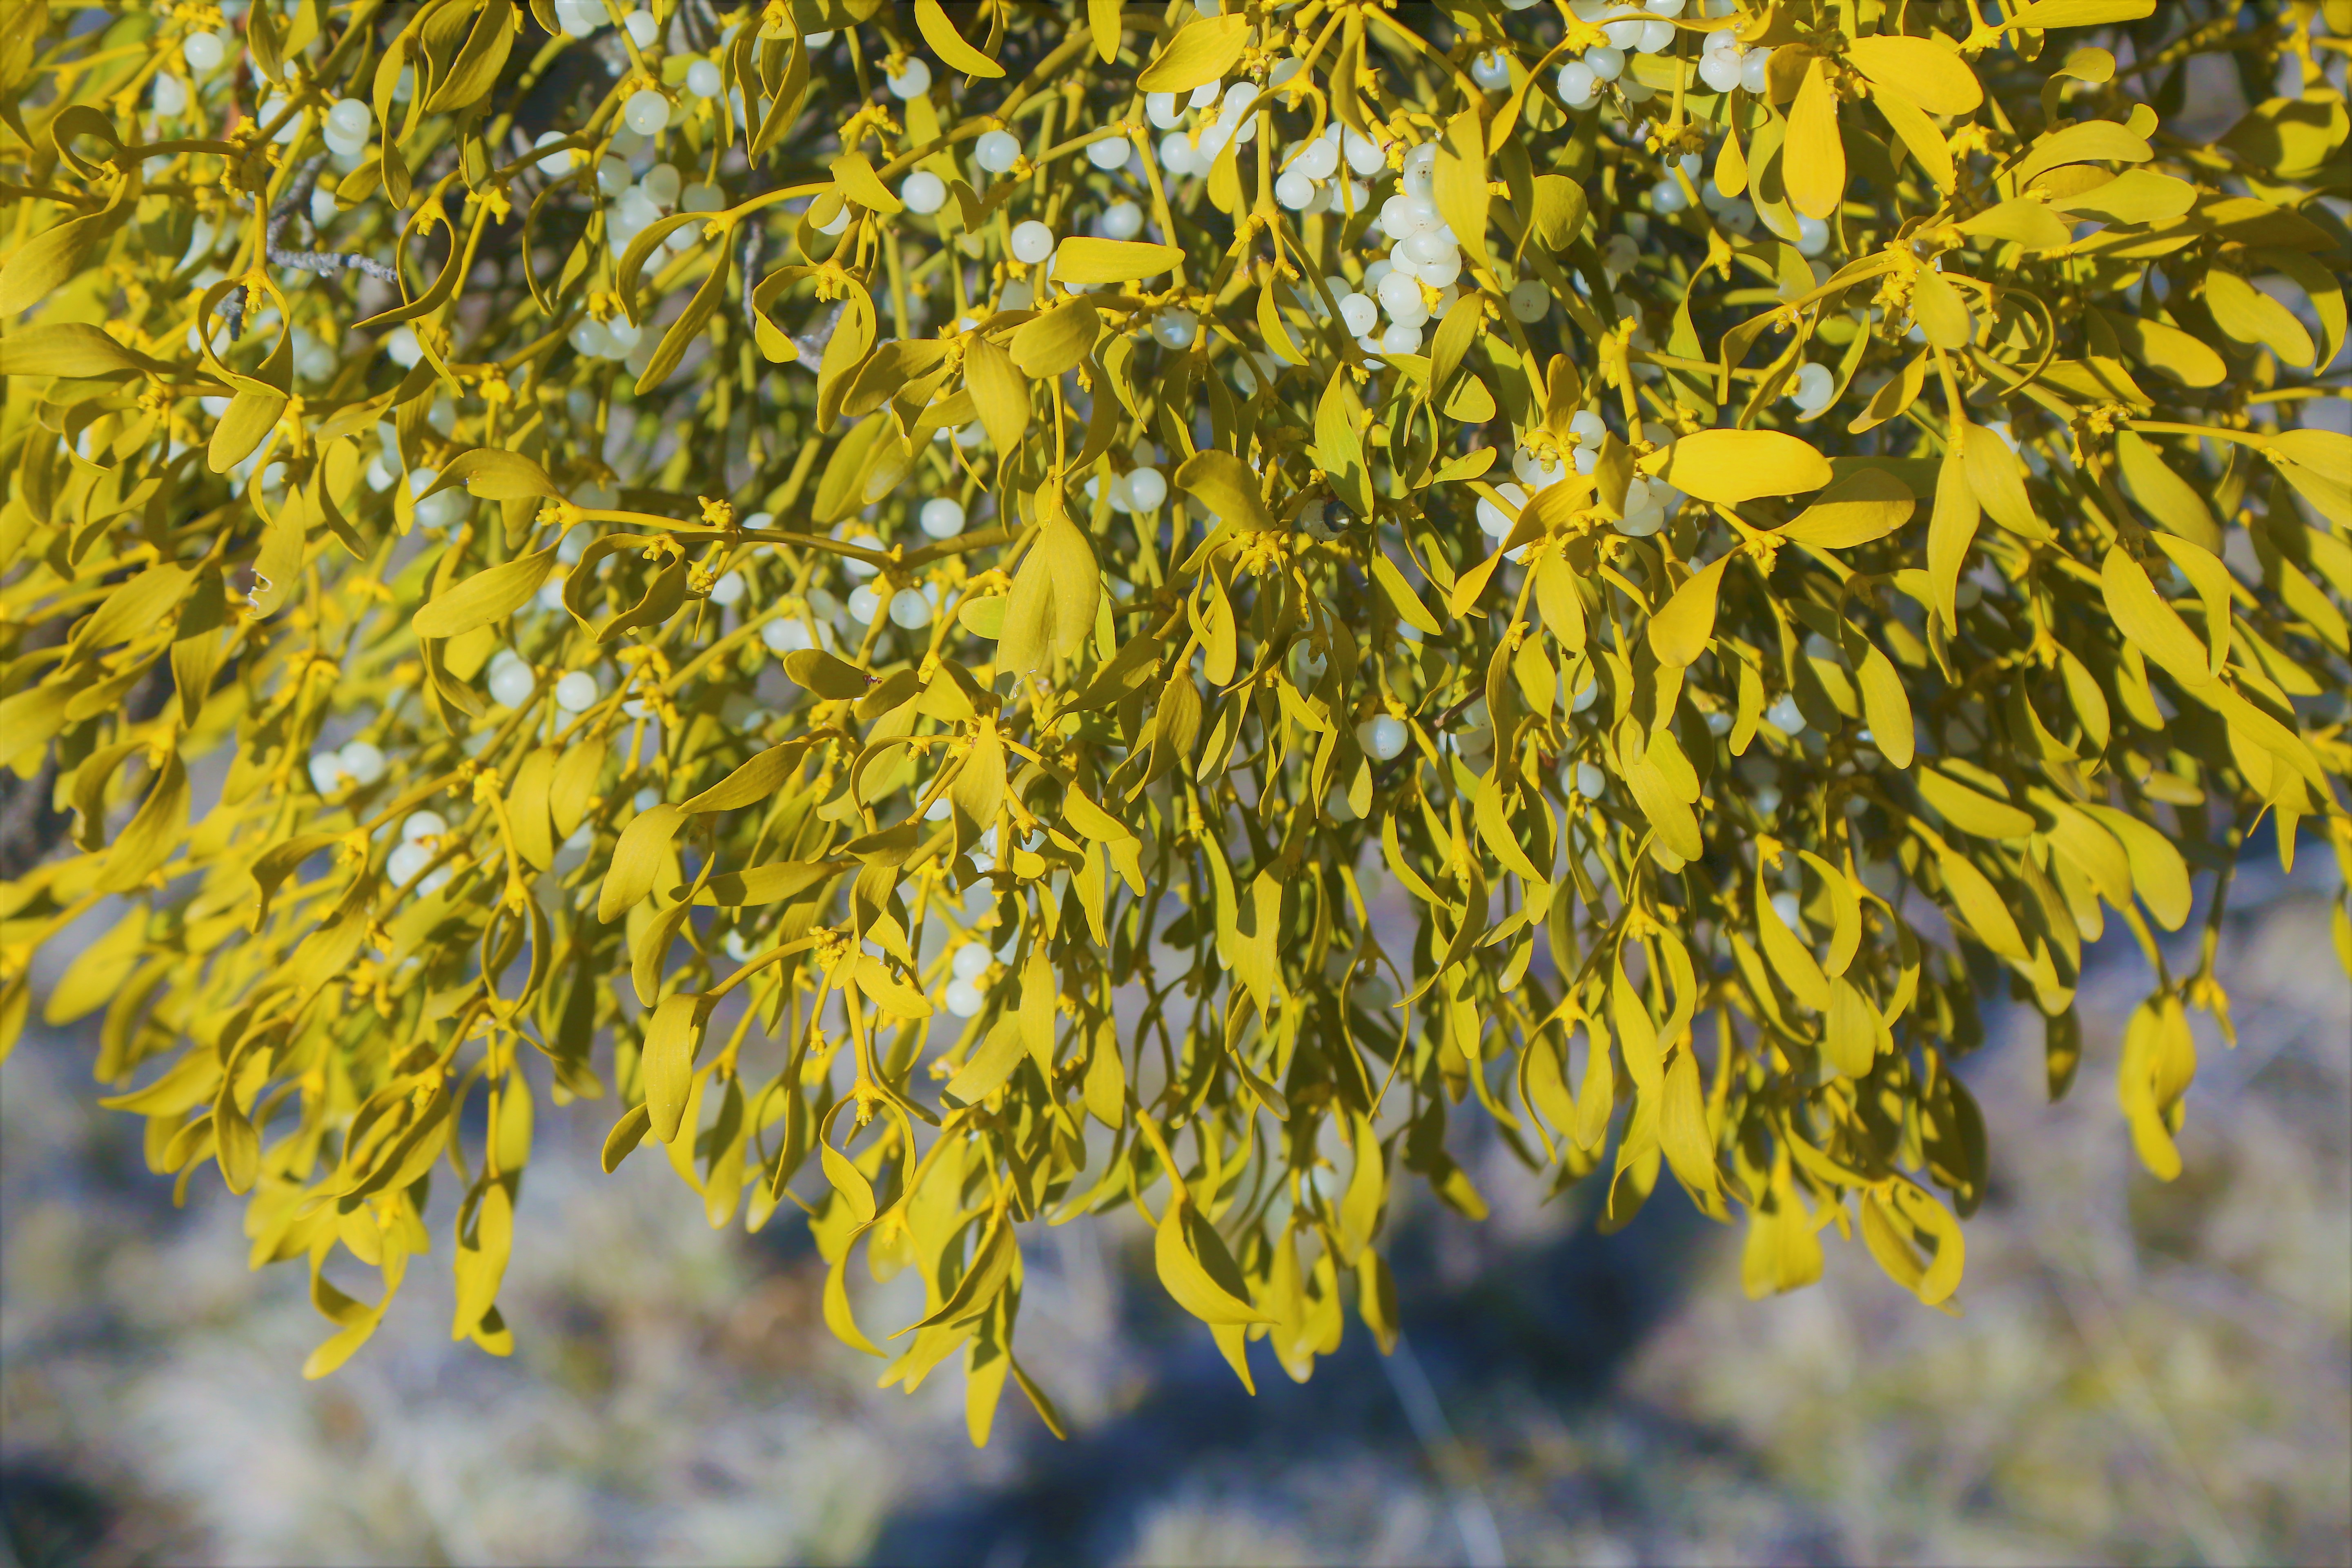
plant, winter, nature, tree, yellow, flower, leaf, woody plant, branch, Black maple, autumn, goldenrod, plane